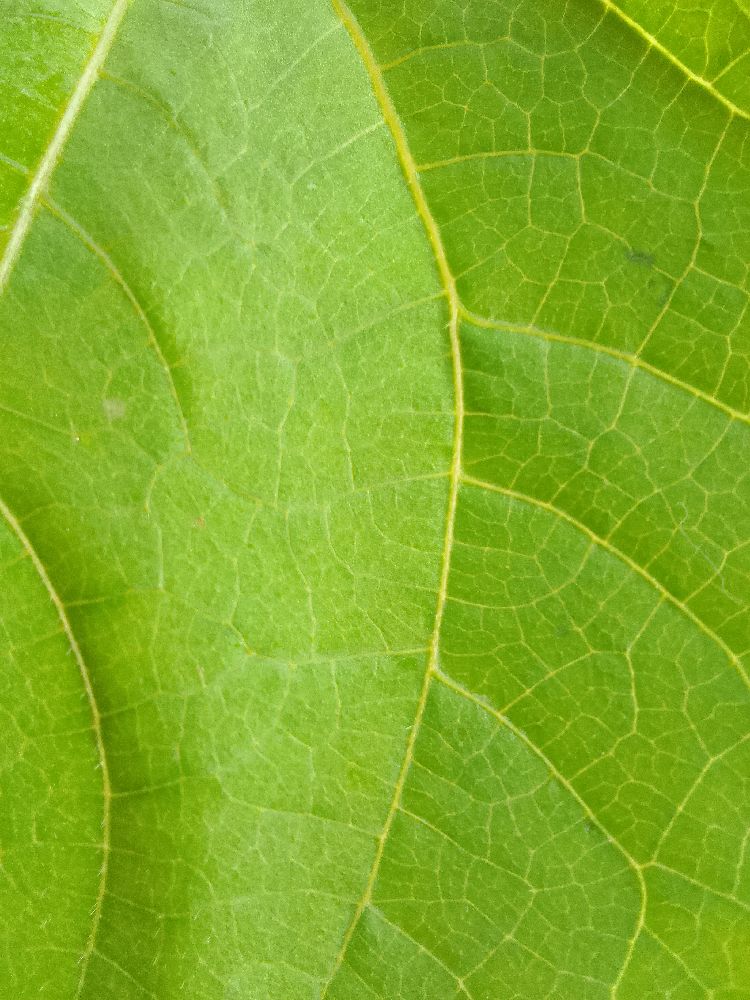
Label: healthy